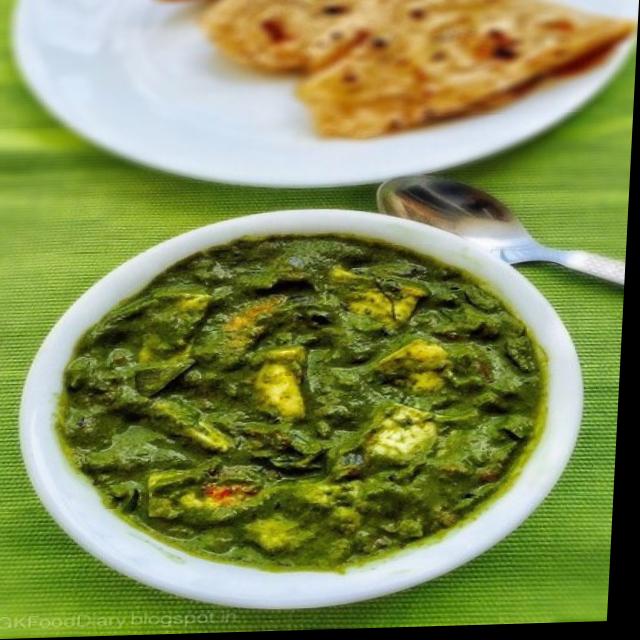
Dish: palak_paneer